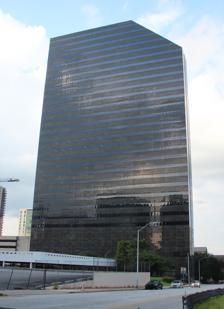
Building: Atlanta Plaza
Country: United States of America
Year built: 1986
Office building in Atlanta Salesforce Tower Atlanta Salesforce Tower Atlanta in 2018 General information Type Office Location 950 East Paces Ferry Road NE, Atlanta , Georgia Coordinates 33°50′48″N 84°21′26″W / 33.8466°N 84.3571°W / 33.8466; -84.3571 Current tenants Salesforce (Pardot), RentPath, The Roth Firm, Rubicon Global Completed 1986 Renovated 08/01/2017 Cost $137.5 million Owner Banyan Street Capital & Oaktree Capital Management Height Roof 425 ft (130 m) Technical details Floor count 34 Floor area 142,142 Other information Parking Parking Deck Salesforce Tower Atlanta is a 425 ft (130m) tall skyscraper in Atlanta , Georgia . It was completed in 1986 and has 34 floors. Smallwood, Reynolds, Stewart, Stewart & Associates, Inc. designed the building, which is tied with 1100 Peachtree as the 25th tallest building in Atlanta. A second tower with the same profile, but boasting ten additional floors, and a four-hundred-room hotel were originally planned for the surrounding site but never built. The building entry is undergoing renovations. Renovations are to begin August 1, 2017. On October 17, 2018 Salesforce.com announced plans to occupy 3 additional floors. This will bring their total occupancy to 7 floors thus earning Salesforce naming rights to the tower. Other office occupants include RentPath , Rubicon , SAS Institute , Ademco , Soltech, iFOLIO , and Carat. History Construction began in March 1984. The building was constructed as a joint venture by Vantage Properties of Dallas and Travelers Insurance . In 1988, Sumitomo Life Realty acquired the building. In 1999, the building was purchased from Sumitomo Life Realty by a public pension fund. See also List of tallest buildings in Atlanta References